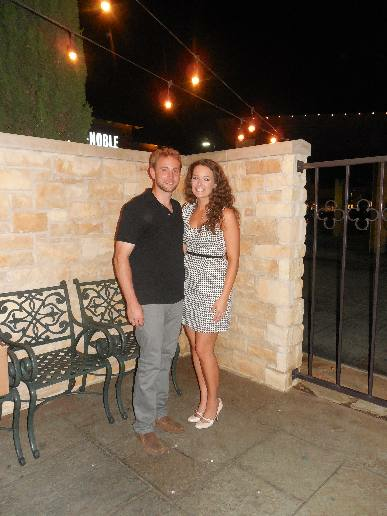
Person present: Yes